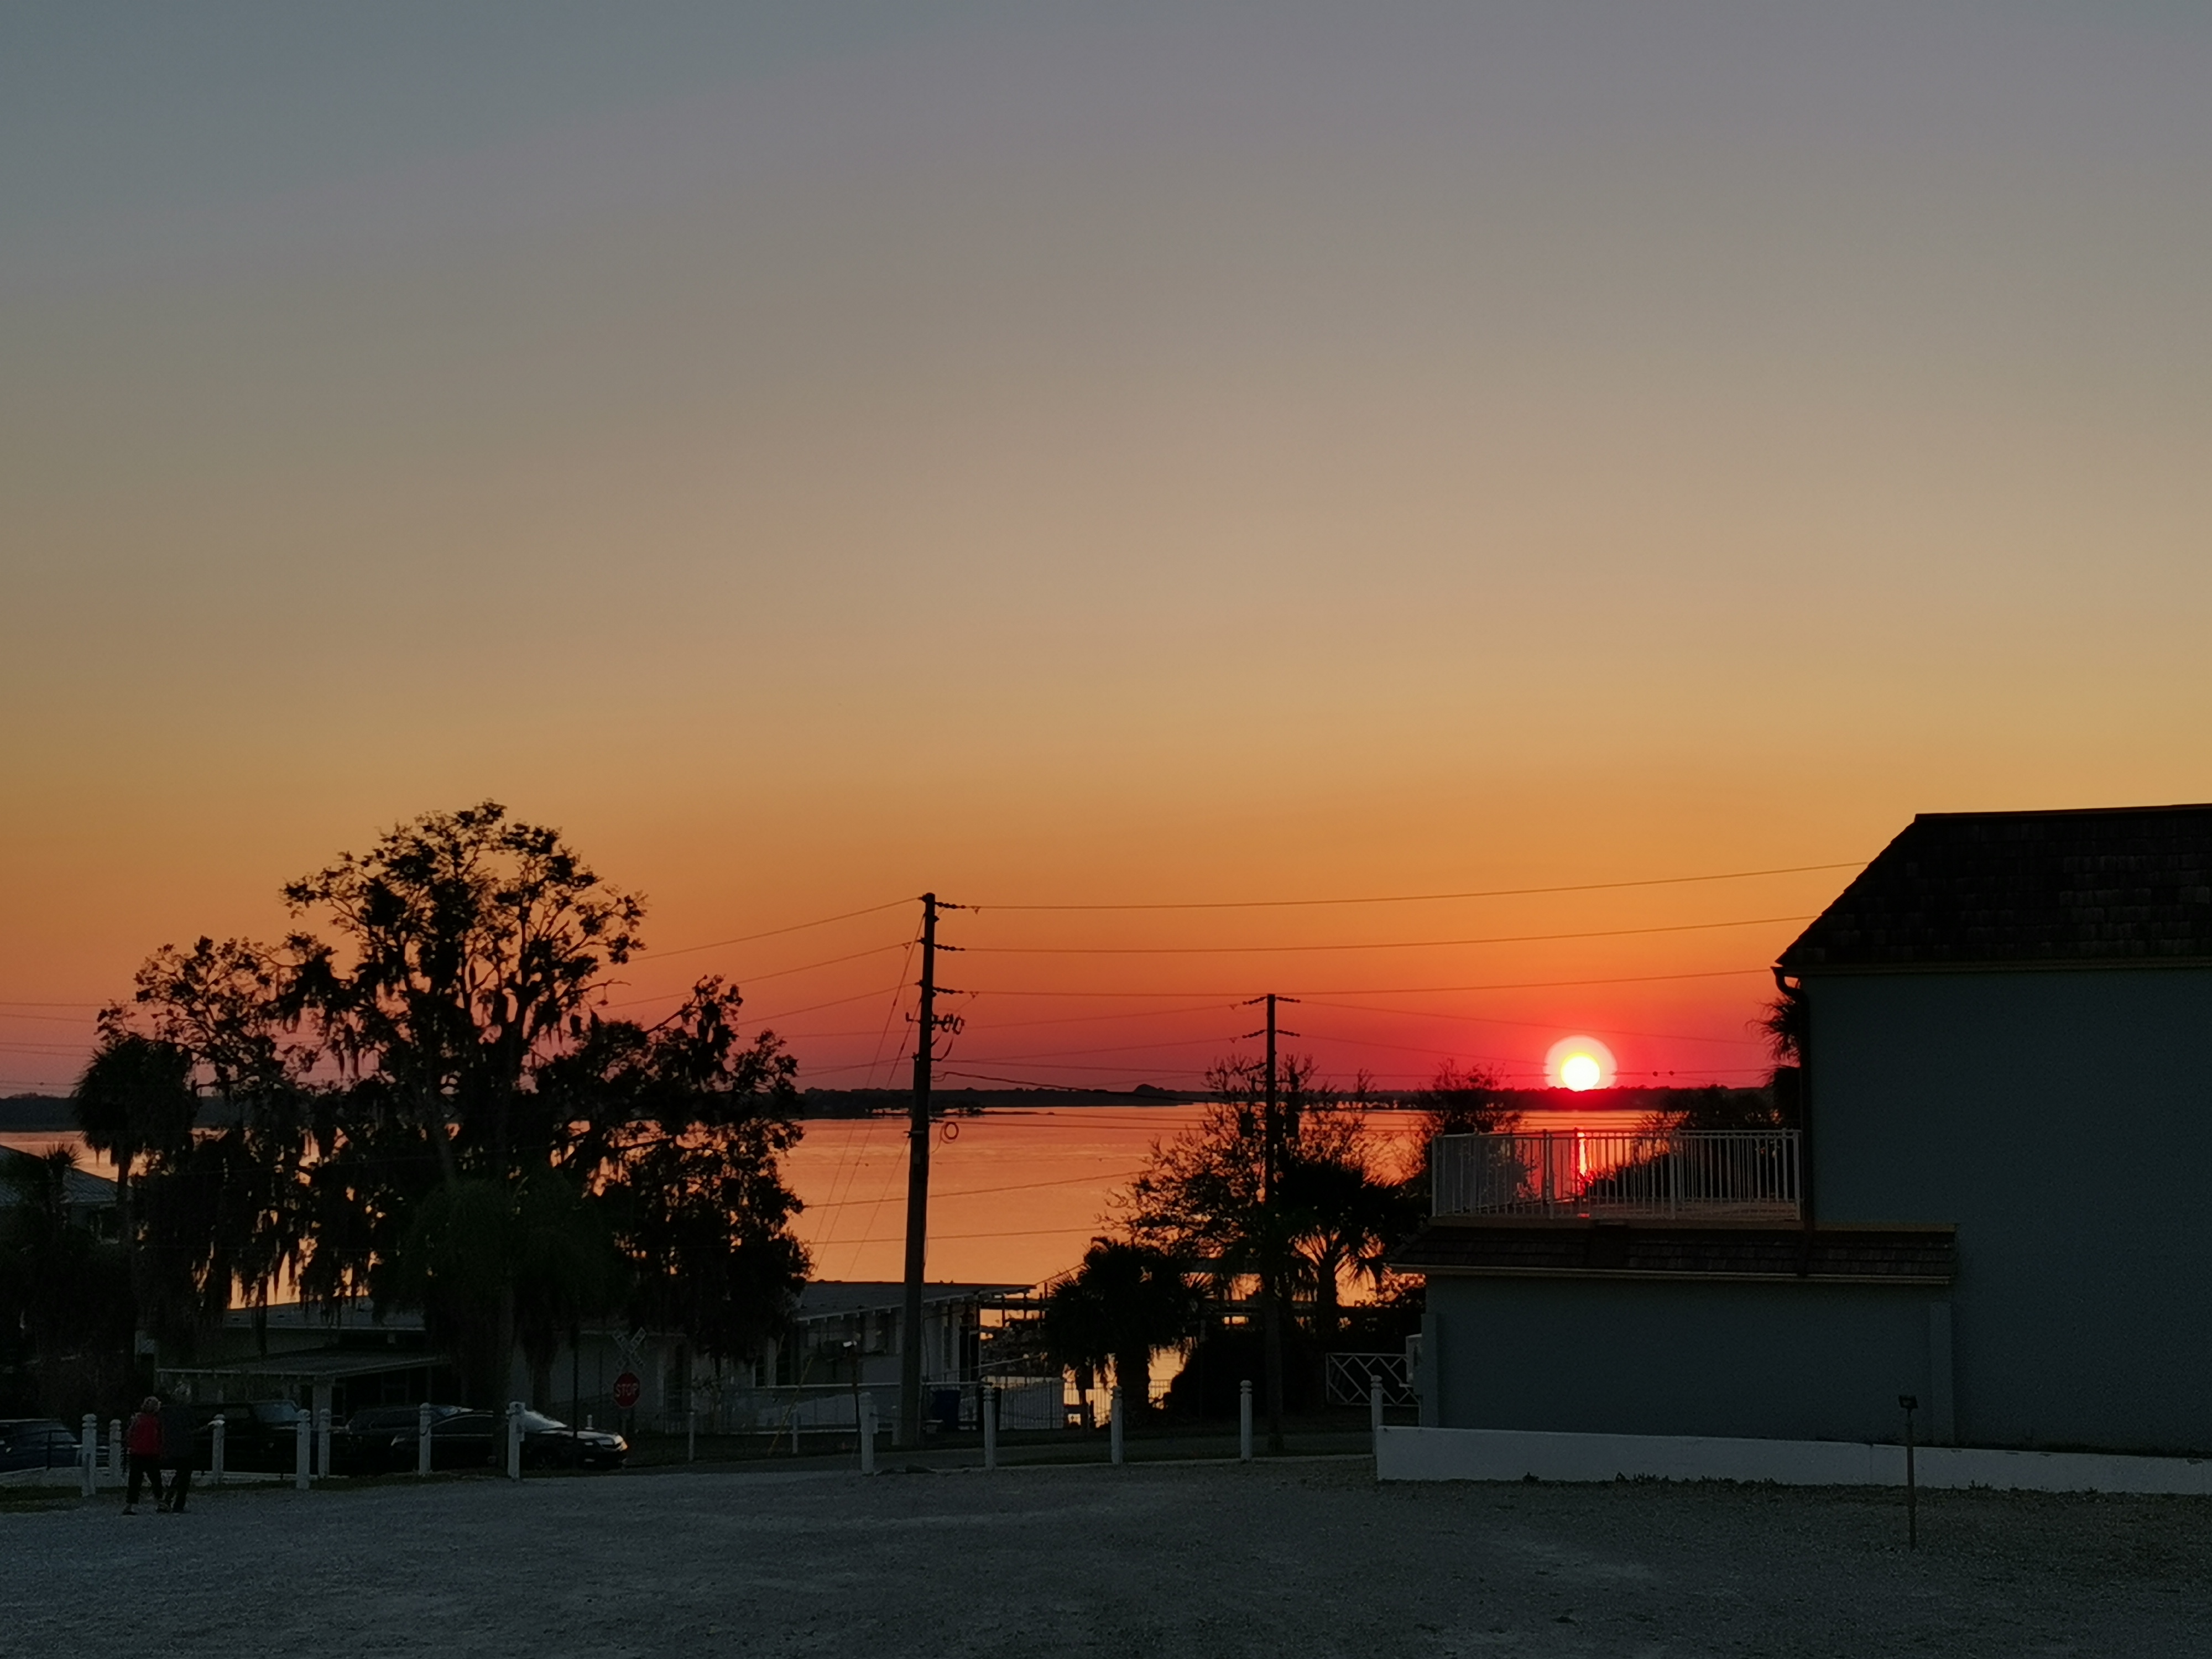
sunset, sky, afterglow, tree, dusk, street light, red sky at morning, sunrise, horizon, Tints and shades, building, landscape, city, calm, dawn, evening, astronomical object, house, ocean, road, sun, cloud, night, sea, window, heat, plant